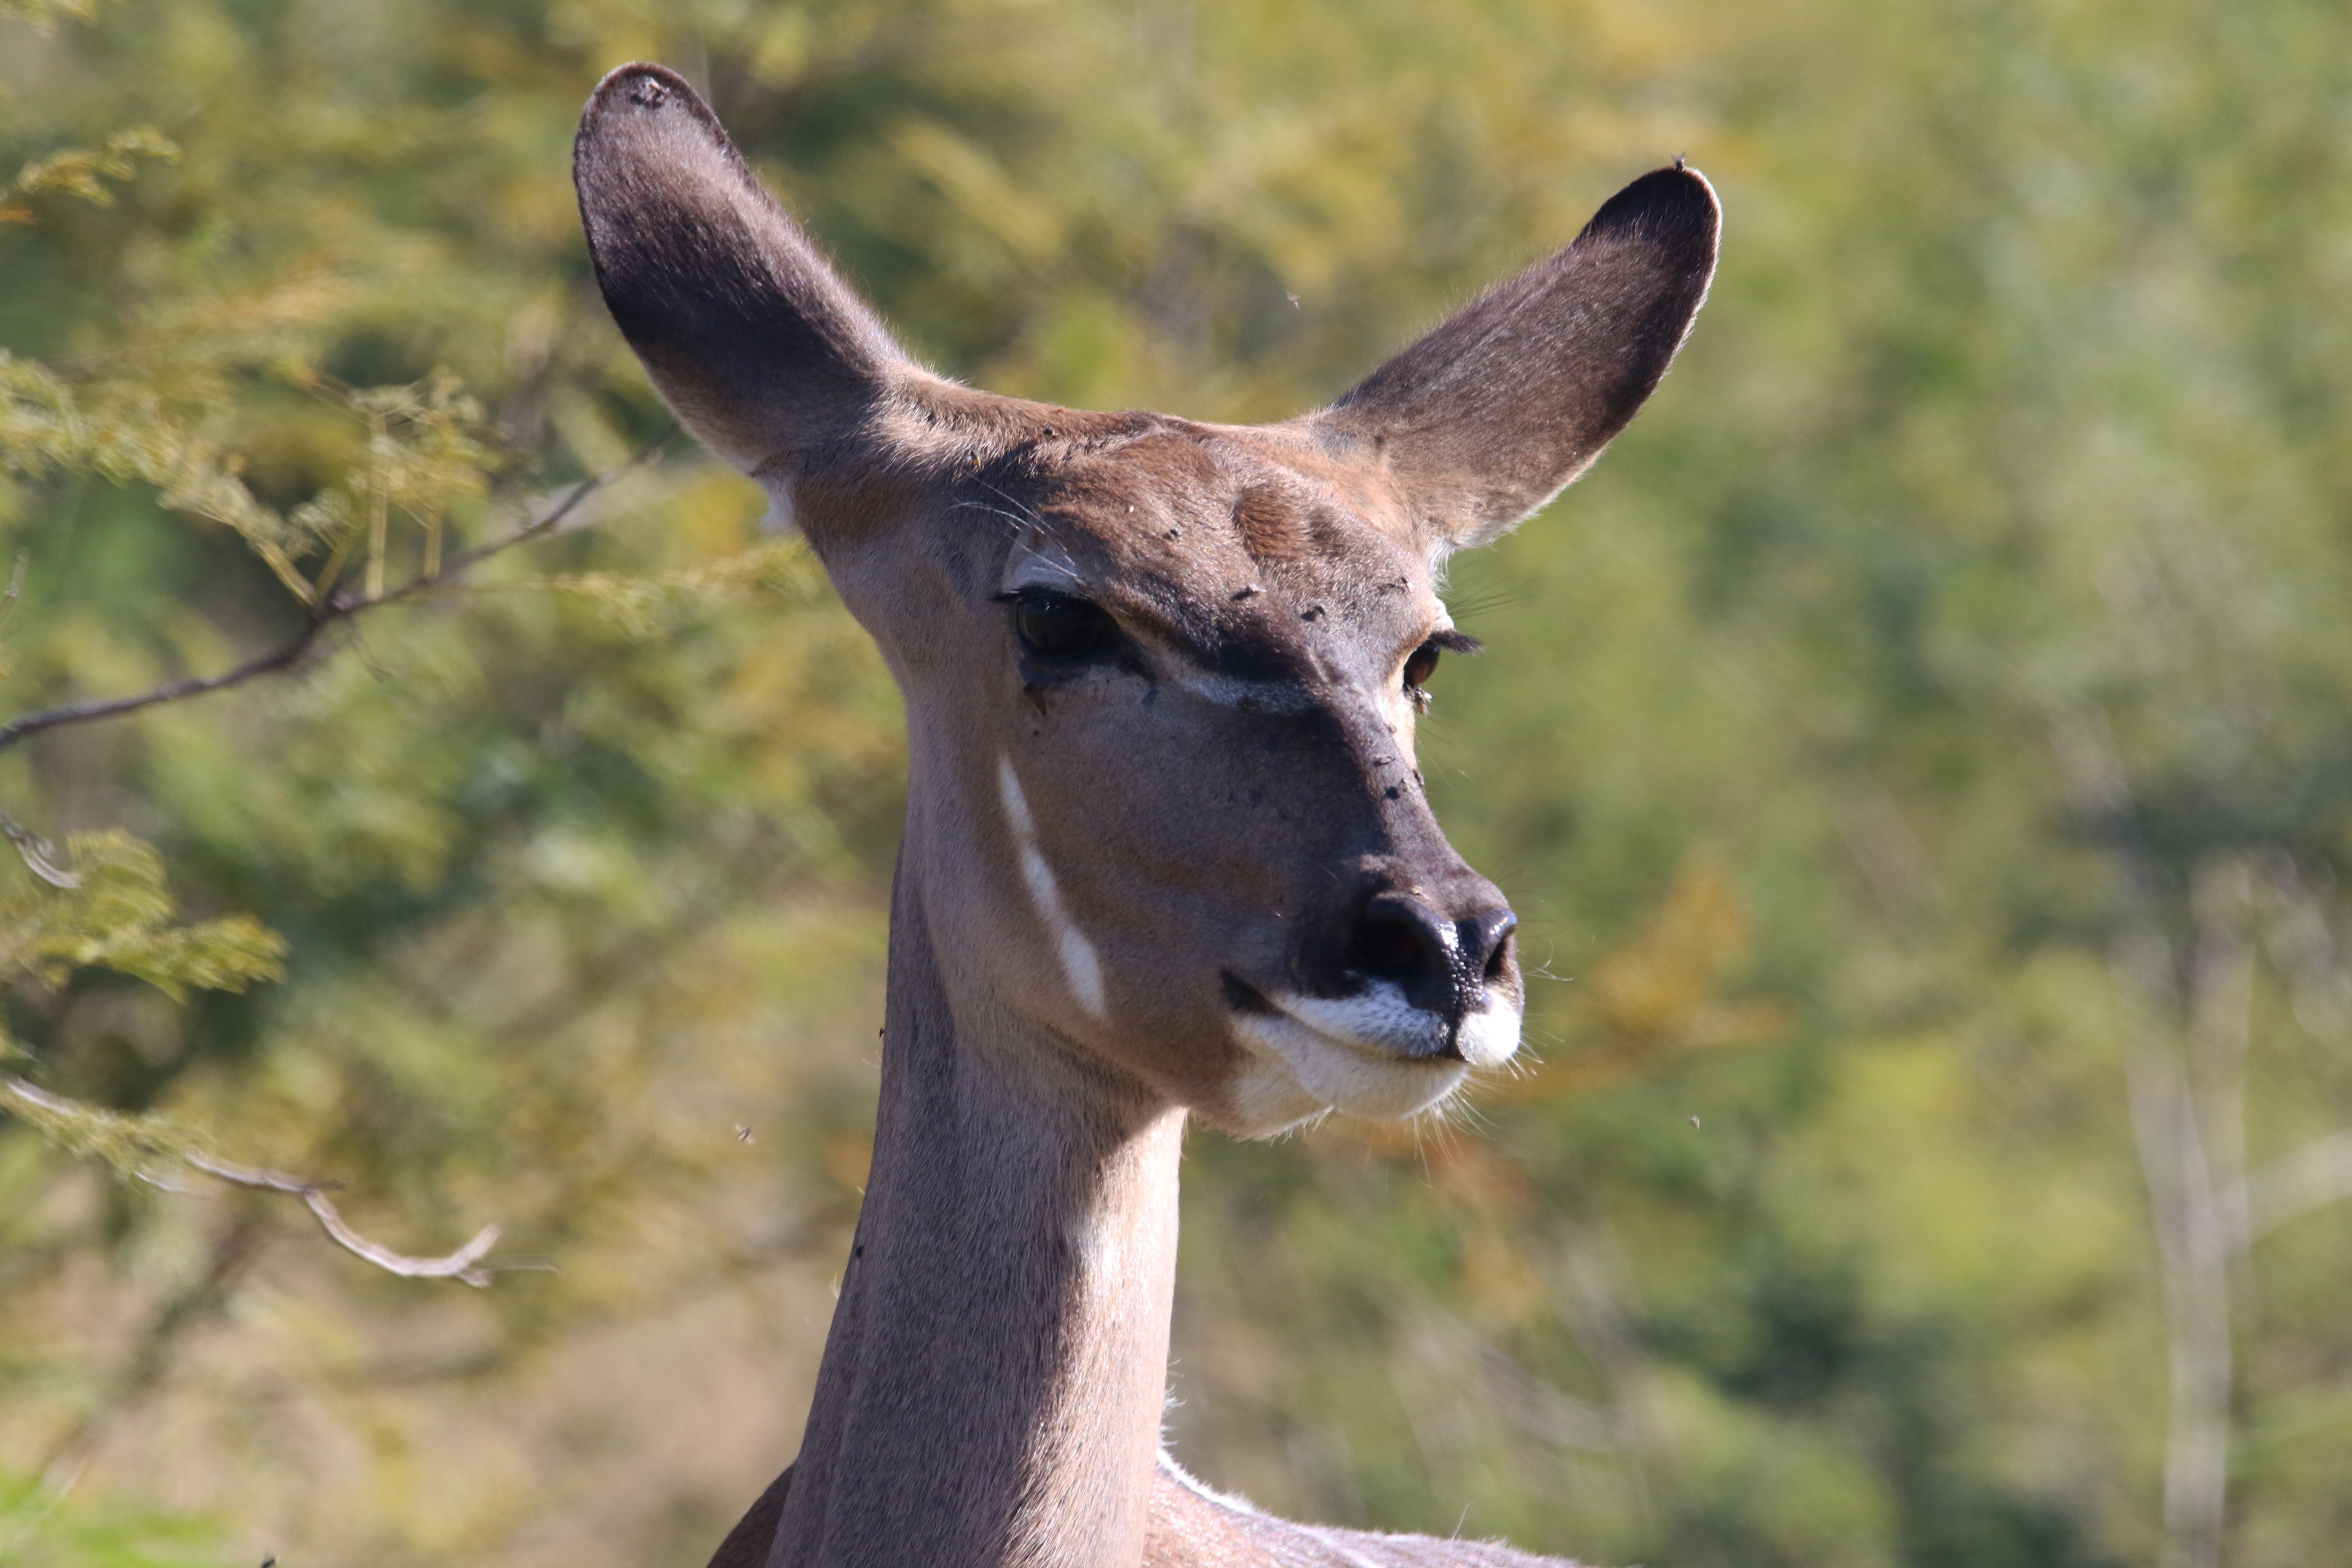
mammal, vertebrate, wildlife, deer, terrestrial animal, impala, antelope, snout, chamois, adaptation, fawn, white tailed deer, plant, cow goat family, national park